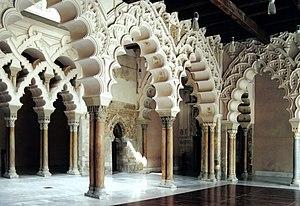
Aljaferia de Saragosse - Portique nord - Grands arcs polylobés brisés
L'arc polylobé brisé est une variante de l'arc polylobé apparue au XIᵉ siècle en Al-Andalus à l'époque des royaumes de taïfa.
L'architecture des royaumes de taïfa est l'architecture qui succéda au XIᵉ siècle en al-Andalus à l'architecture omeyyade après l'éclatement du Califat de Cordoue en une série de royaumes appelés "royaumes de factions" ou "royaumes de taïfa".
L'arc recti-curviligne est un type d'arc sophistiqué apparu au XIᵉ siècle en Al-Andalus à l'époque des royaumes de taïfa.